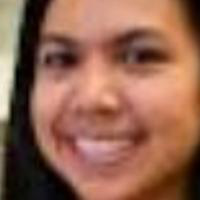
Age group: age 21-30